I'll Tell the World (1945 film)

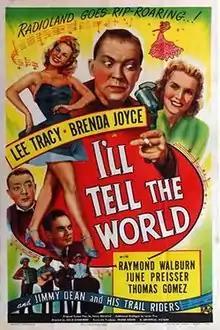
Theatrical release poster

I'll Tell the World is a 1945 American comedy film directed by Leslie Goodwins and written by Henry Blankfort and Lester Pine. The film stars Lee Tracy, Brenda Joyce, Raymond Walburn, June Preisser, Thomas Gomez and Howard Freeman. The film was released on June 8, 1945, by Universal Pictures.